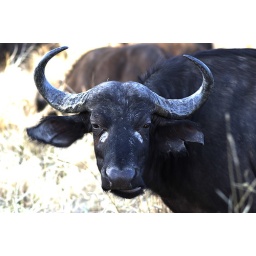
A female water bison in Londolozi Game Reserve, South Africa. It is about an hour's flight from Johannesburg.